Nakhakshathangal

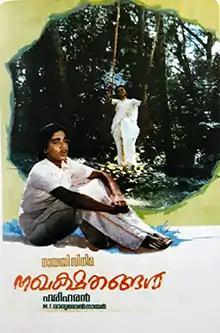
Poster

Nakhakshathangal is a 1986 Indian Malayalam-language film directed by Hariharan, written by M. T. Vasudevan Nair and starring Monisha, Vineeth, and Saleema. Monisha, in her film debut, won the National Film Award for Best Actress. The film was a blockbuster and is more noted for its songs. It was remade in Tamil as "Pookkal Vidum Thudhu" in 1987, with Monisha reprising her role.